Kensington Hospital

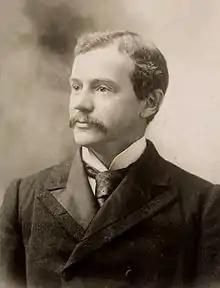
Howard A. Kelly

In the mid 1880s, Dr. Howard A. Kelly opened a gynecological clinic on Diamond Street in the Kensington neighborhood of Philadelphia with the goal of providing access to healthcare for working-class women. He purchased a mansion on Kensington's Norris Square in 1890 with the help local philanthropists and converted the building into a women's hospital. The hospital eventually expanded to inhabit structures from 128 to 140 Diamond Street. Kensington Hospital for Women was sixth women's hospital in the United States.